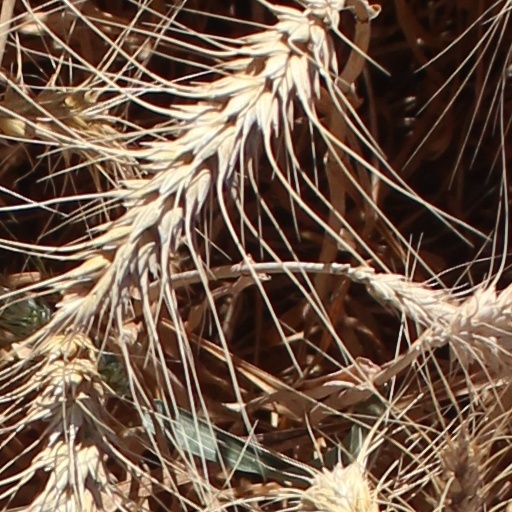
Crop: wheat